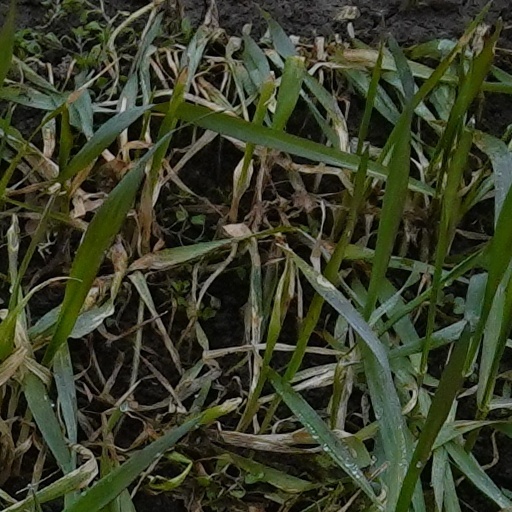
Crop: wheat